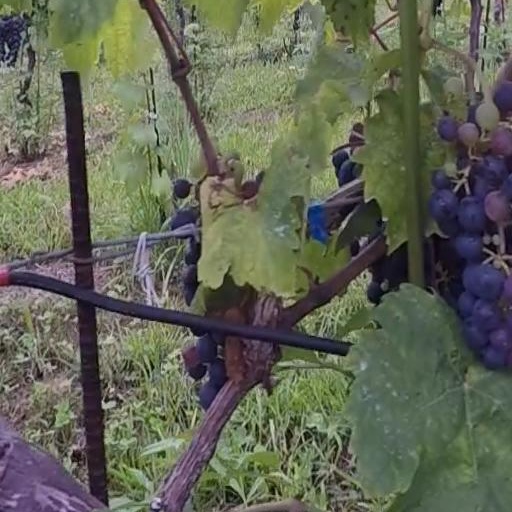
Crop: grape